San Pablo Villa de Mitla

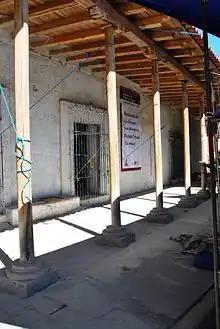
Part of the facade of the Frissell Museum building with sign stating that is it undergoing remodeling.

On Benito Juarez Street, very near the Plaza Central, is the Frissell Museum building. It was formerly an inn named La Sorpresa, that operated mostly in the latter 19th century and early 20th by the Quero family. In the 1950s, the building was sold to American Edwin Robert Frissell. Frissell collected a large number of archeological pieces with which the museum was founded. The museum’s collection was enhanced with donations by Howard Leigh, who collected Zapotec art, and moved his collection here from the city of Oaxaca. The museum was inaugurated in 1950 and was sponsored by a civil association called the Junta Cultural Zapoteca de Mitla.